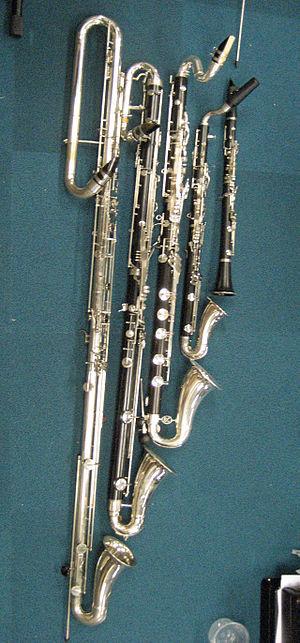
Un ensemble de clarinettes est un ensemble musical constitué de clarinettistes et peut être composé jusqu'à sept types différents de clarinettes: clarinette piccolo en La♭, petite clarinette en Mi♭, clarinette soprano en Si♭ ou La, cor de basset en Fa ou clarinette alto en Mi♭, clarinette basse en Si♭, clarinette contralto en Mi♭, clarinette contrebasse en Si♭.